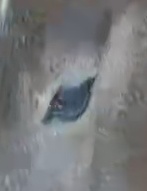
Face region: eyes (orbital_tightening_and_eye_area)
Pain indicator: moderately_present